Beale family

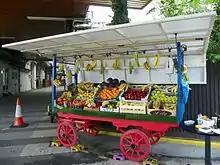
The Beales' fruit and veg stall from Bridge Street Market

Since 1939, the Beales own the market stall in Walford. Local miser Ian Beale, is the owner of Meal Machine before the business dissolves and the Arches garage for a while before Phil Mitchell buys it again. Ian owns several other businesses: the market stall, Bridge Street Café ("Kathy's", 1990–2011, 2016– "Mandy's", 2012, "Cindy's" 2012–2016), Fit For a Queen (part of Masala Queen, 2008–2011), Beale's Plaice (since 1995, briefly named Peter's Place in 1997) and Beale's Restaurant (2014–2017; previously Ian Beale@Le Square, 2013, and Scarlett's, 2013–2014). In 2012, Ian signs all his businesses and properties, including 45 Albert Square, to his daughter Lucy Beale, who is also a landlord of many flats in George Street. They are eventually returned to Ian.